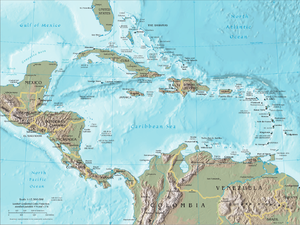
La grande époque de la piraterie dans les Caraïbes commence aux alentours de 1520 et s'étend jusqu'aux années 1720. La période la plus faste pour les pirates se situe entre 1640 et 1680. La flibuste se développe au détriment de l'empire colonial espagnol à partir des ports de Port Royal à la Jamaïque, de l'île de la Tortue et de Nassau dans les Bahamas.